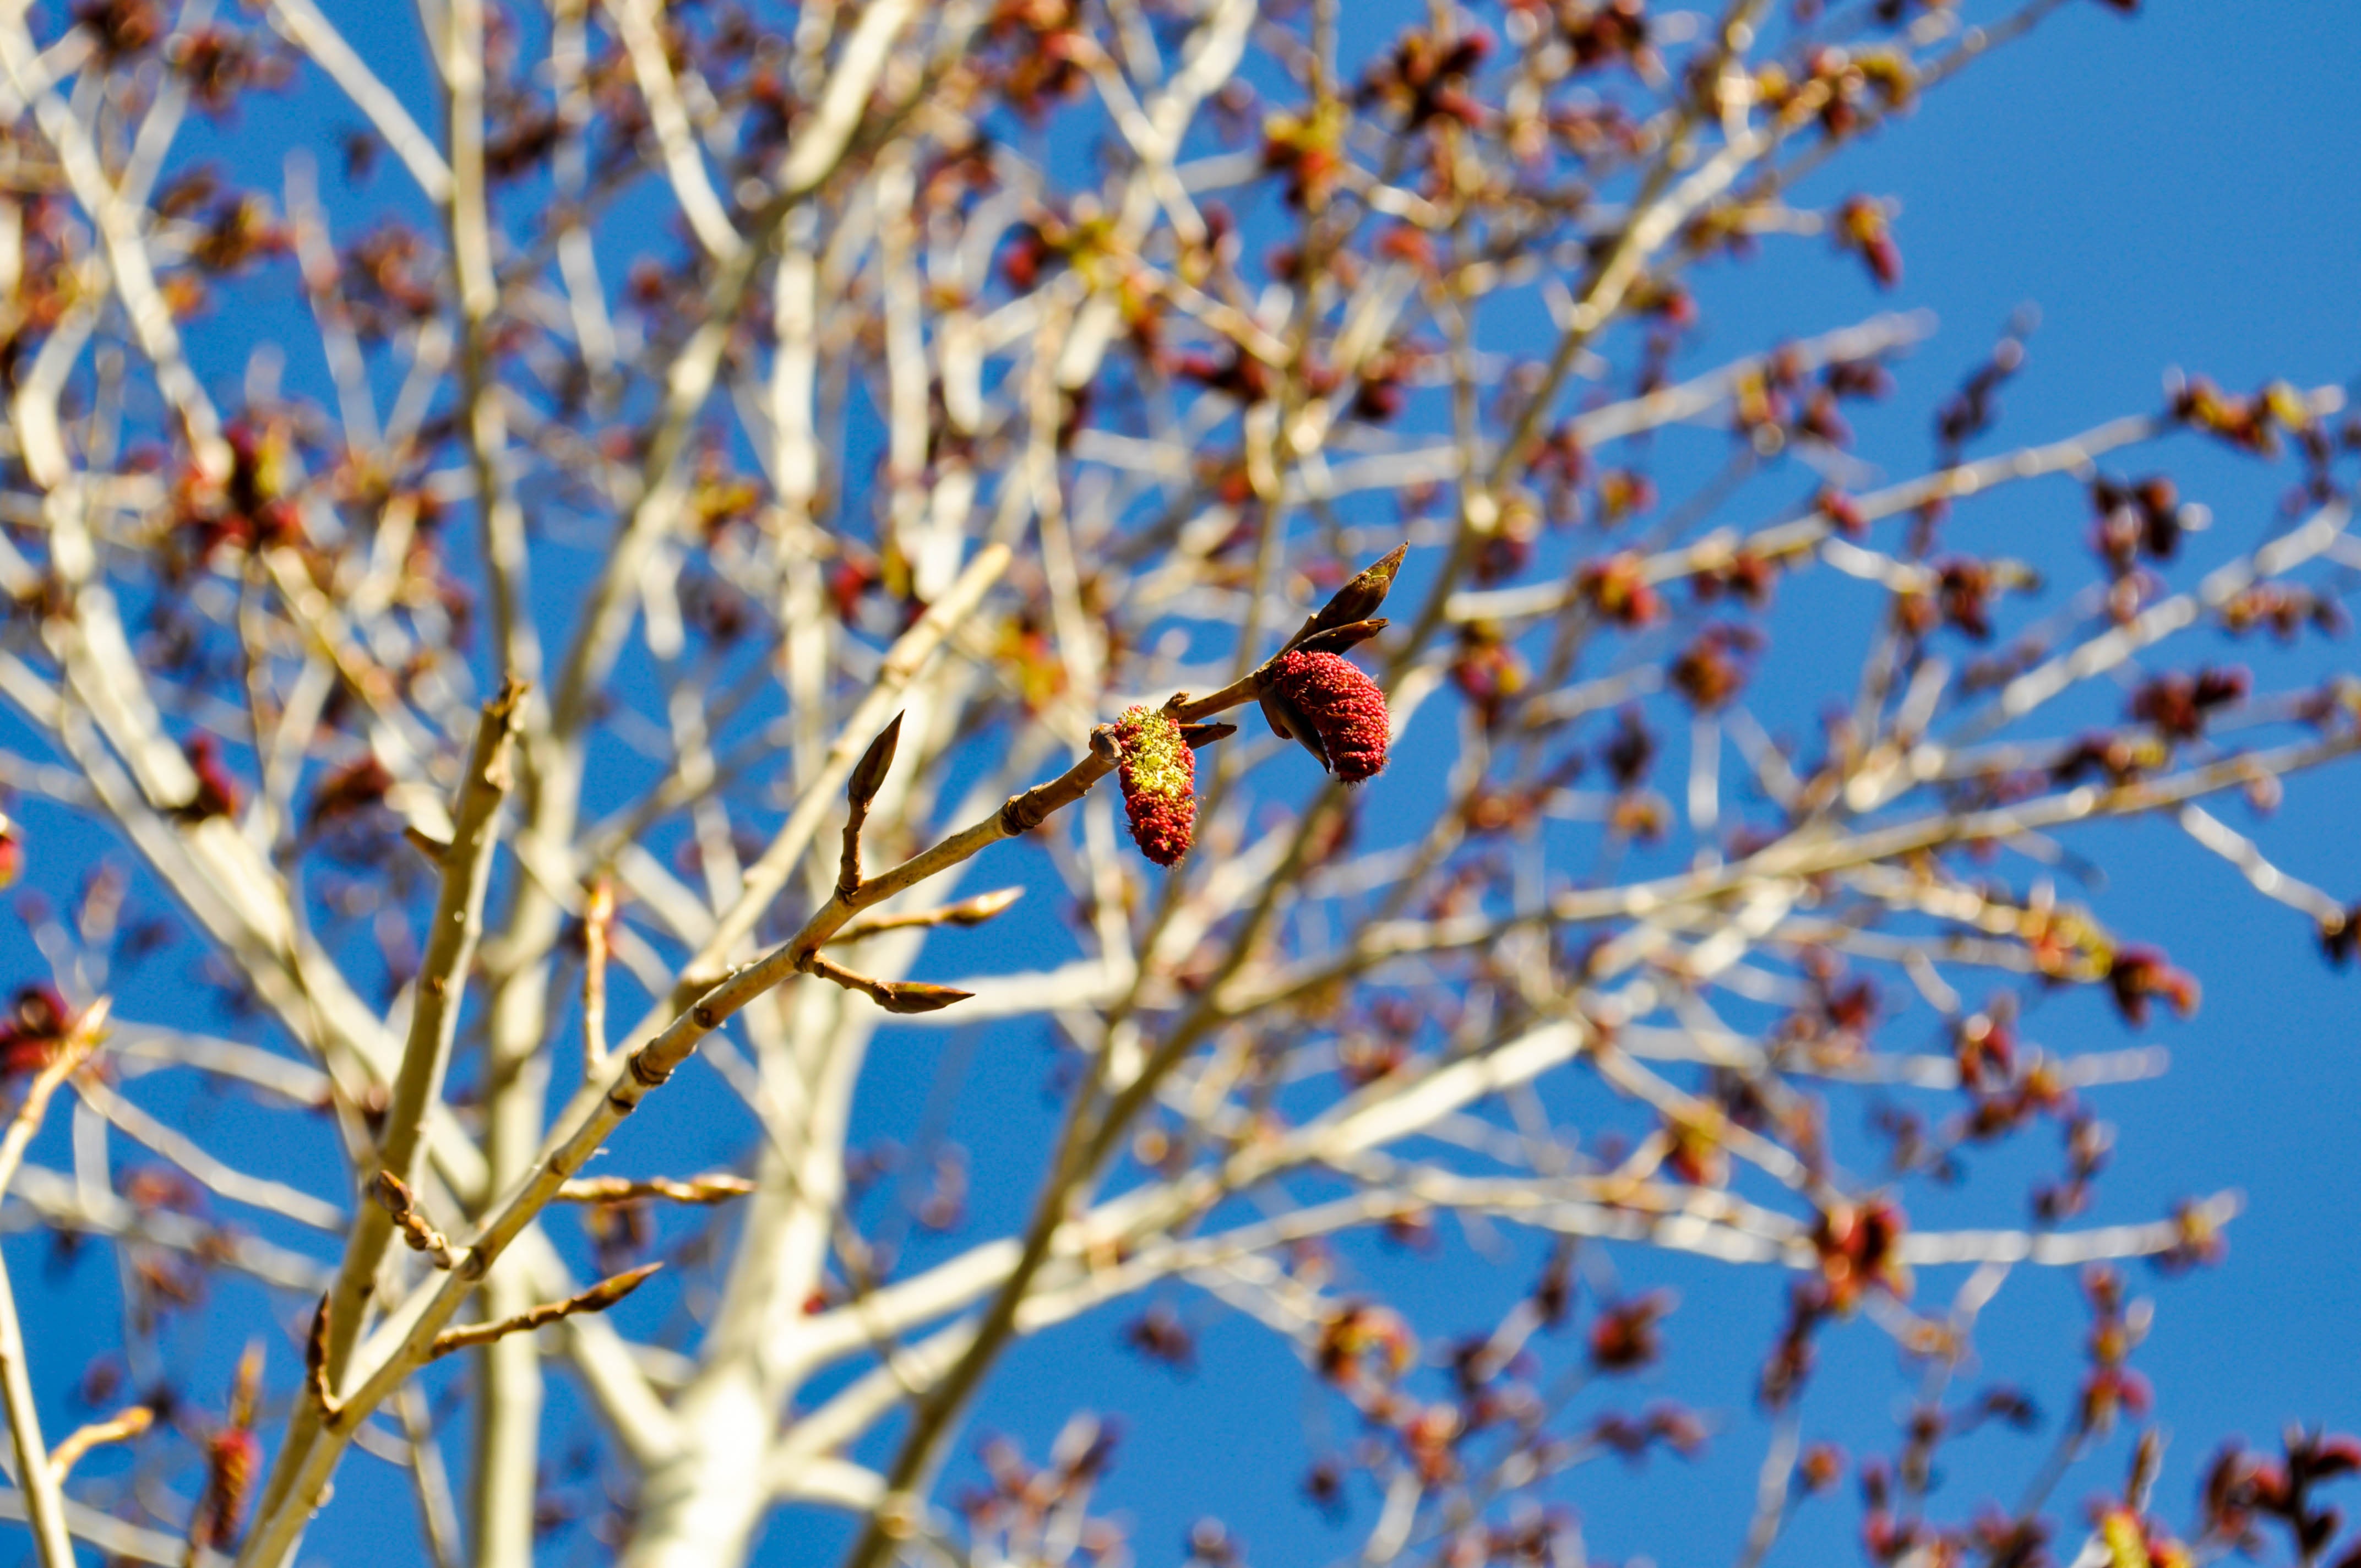
tree, nature, outdoor, branch, blossom, plant, sun, white, leaf, flower, bloom, frost, spring, insect, autumn, fresh, botany, blooming, flora, season, fauna, invertebrate, twig, sunny, shrub, springtime, spring flower, macro photography